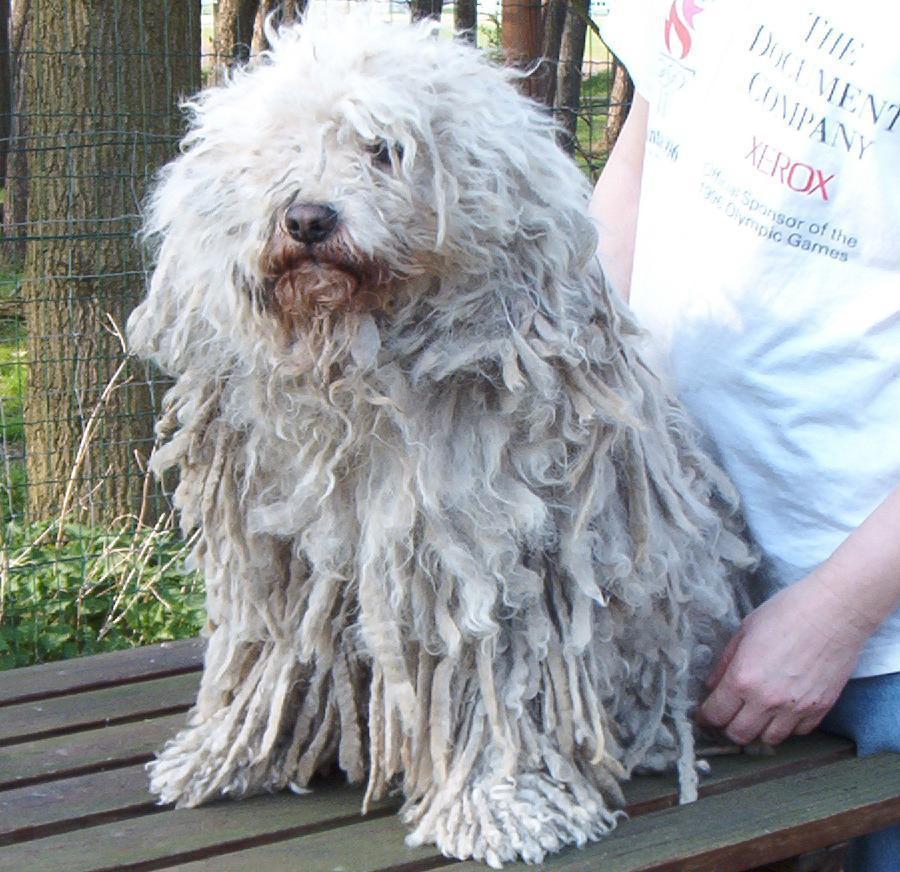
komondor